Humanity (video game)

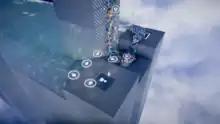
Each command is visually illustrated by a circle with an arrow on it.

"Humanity" is a puzzle-platforming game with real-time strategy elements. Each stage is a unique puzzle where the player guides humans as an ethereal Shiba Inu to a goal. The player runs around the stage, with the crowd of humans mirroring their actions. The player can place actions at any point, which commands the humans to do a specific thing, such as turn, or shoot. There are optional objectives in each level, where players can to collect giant gold beings. Later in the game, the player unlocks new directives like jump, dive or swim.